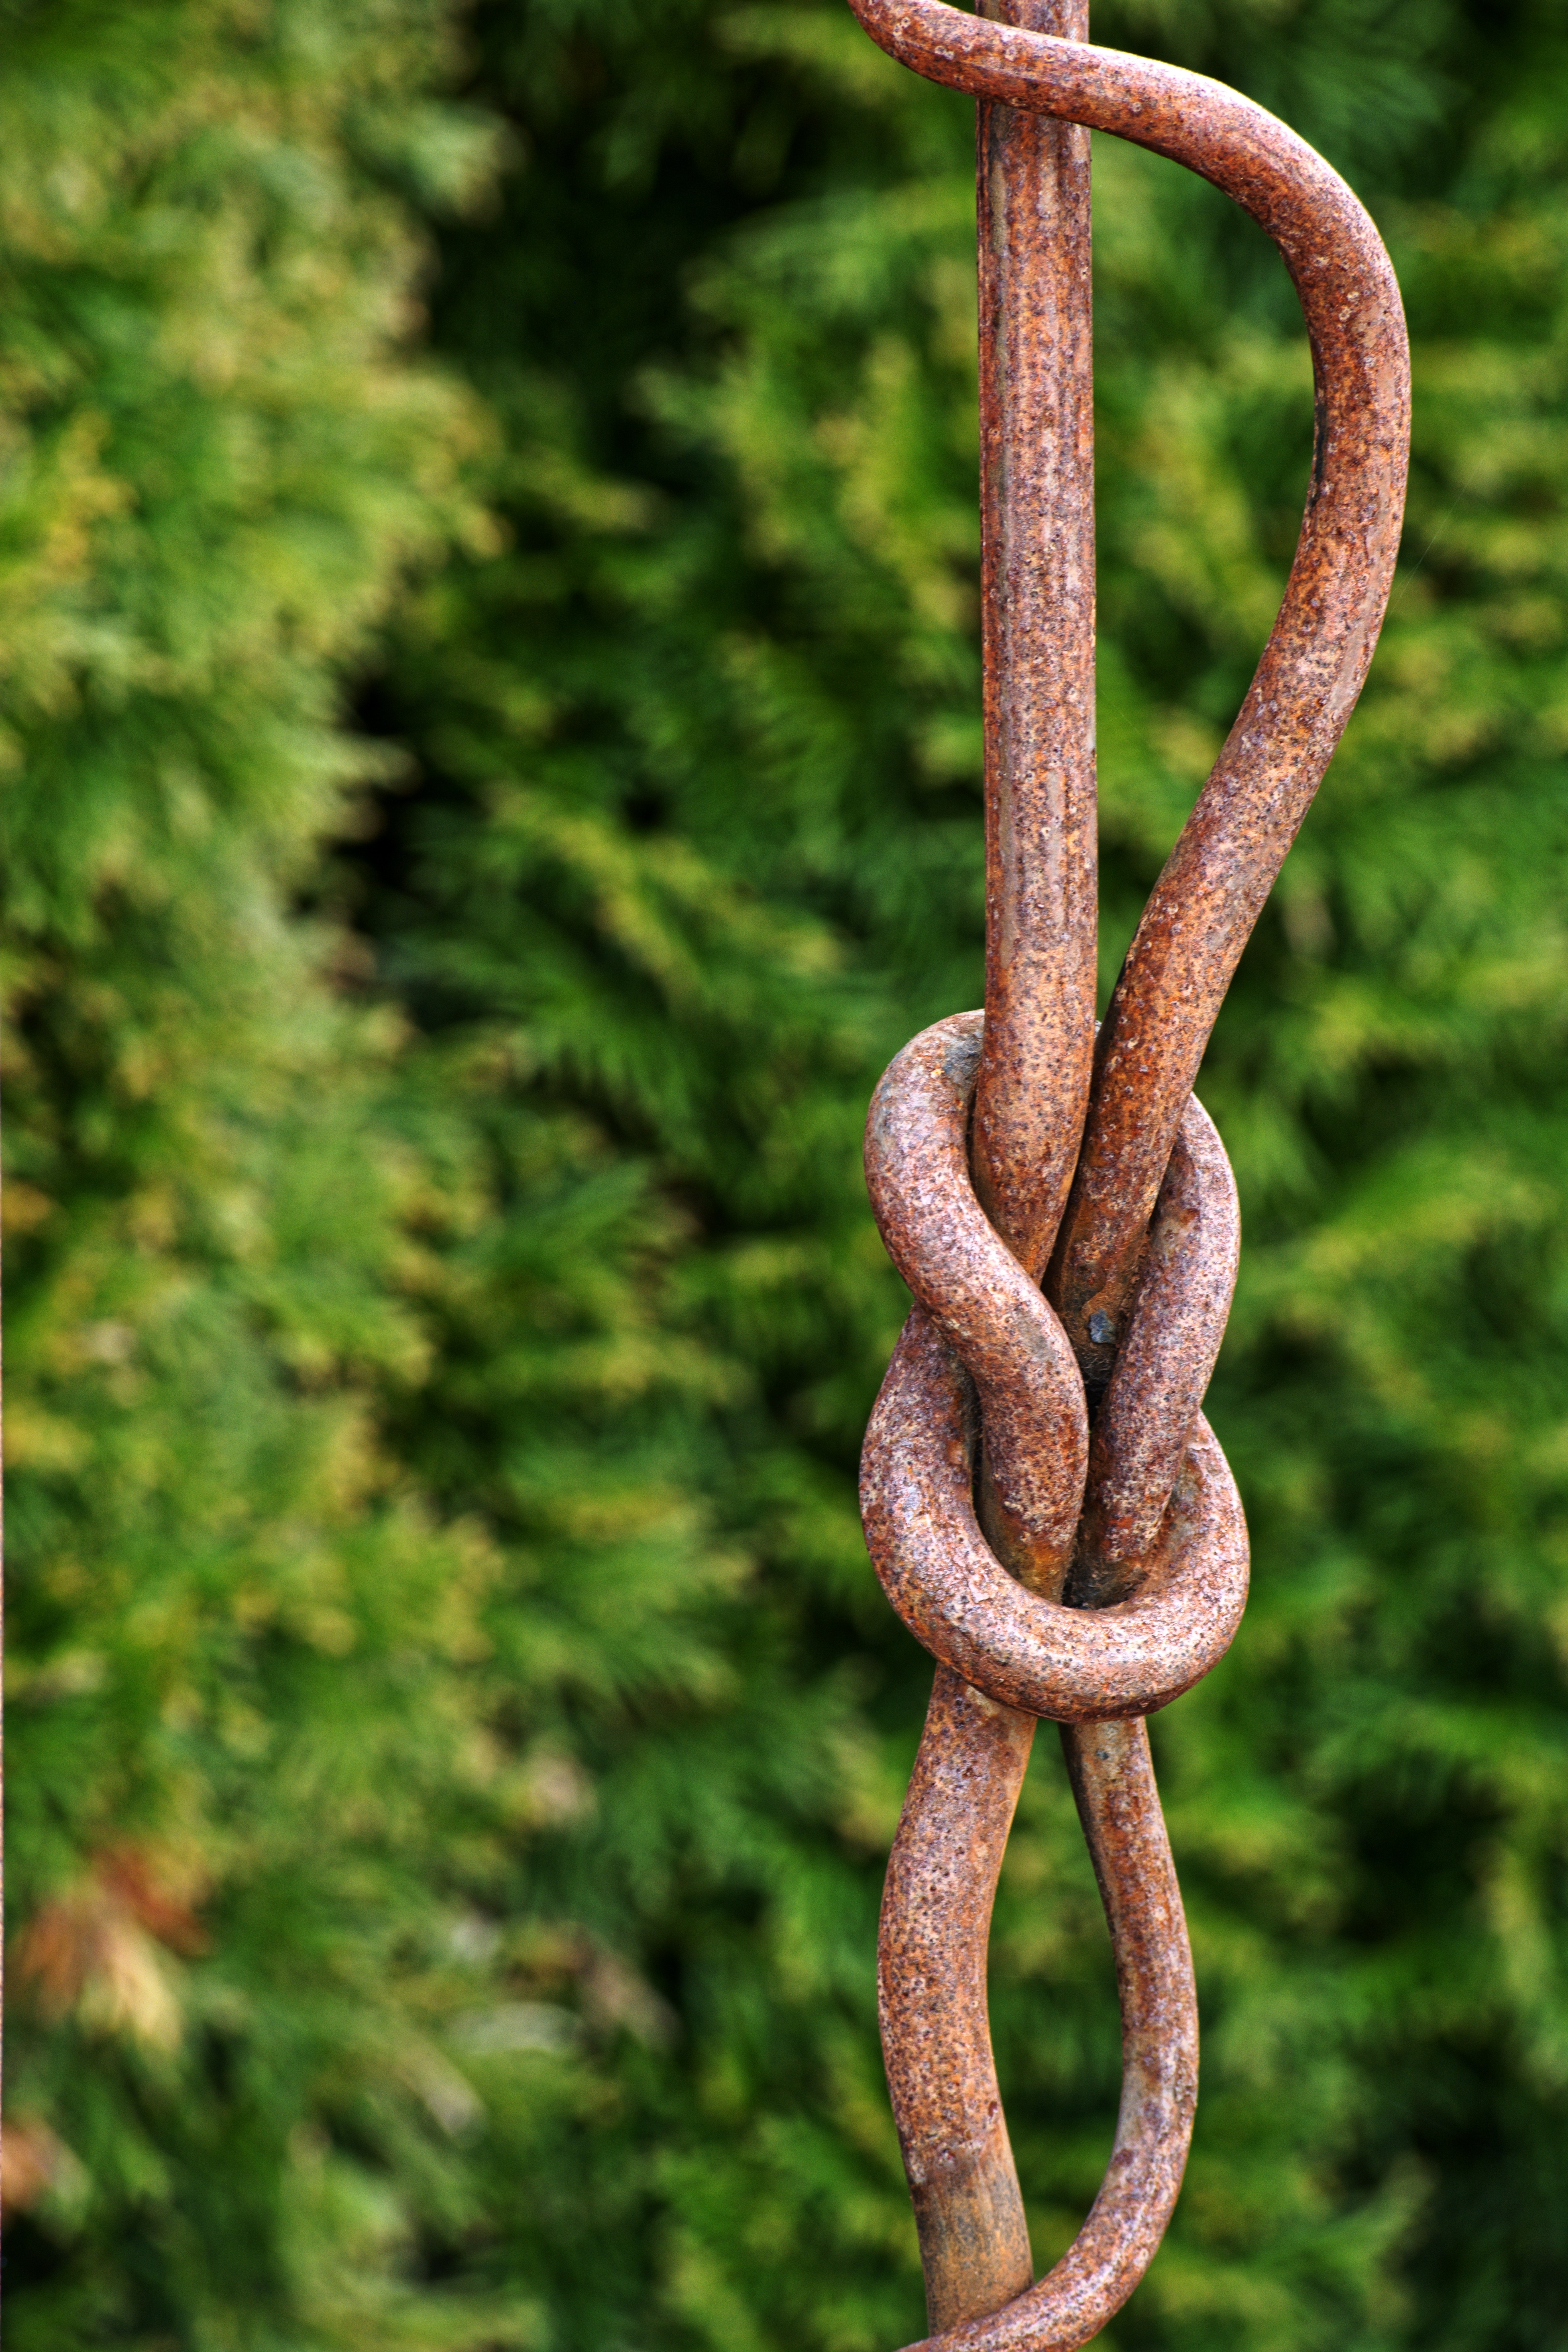
grass, branch, rope, fence, lawn, flower, railing, metal, nostalgia, ornament, art, decorative, iron, knot, wrought iron, blacksmithing, verschn rkelt, curlicue, metal decorating, grass family, plant stem